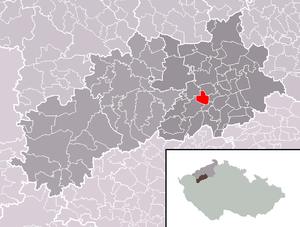
Líšťany est une commune du district de Louny, dans la région d'Ústí nad Labem, en Tchéquie. Sa population s'élevait à 444 habitants en 2018.